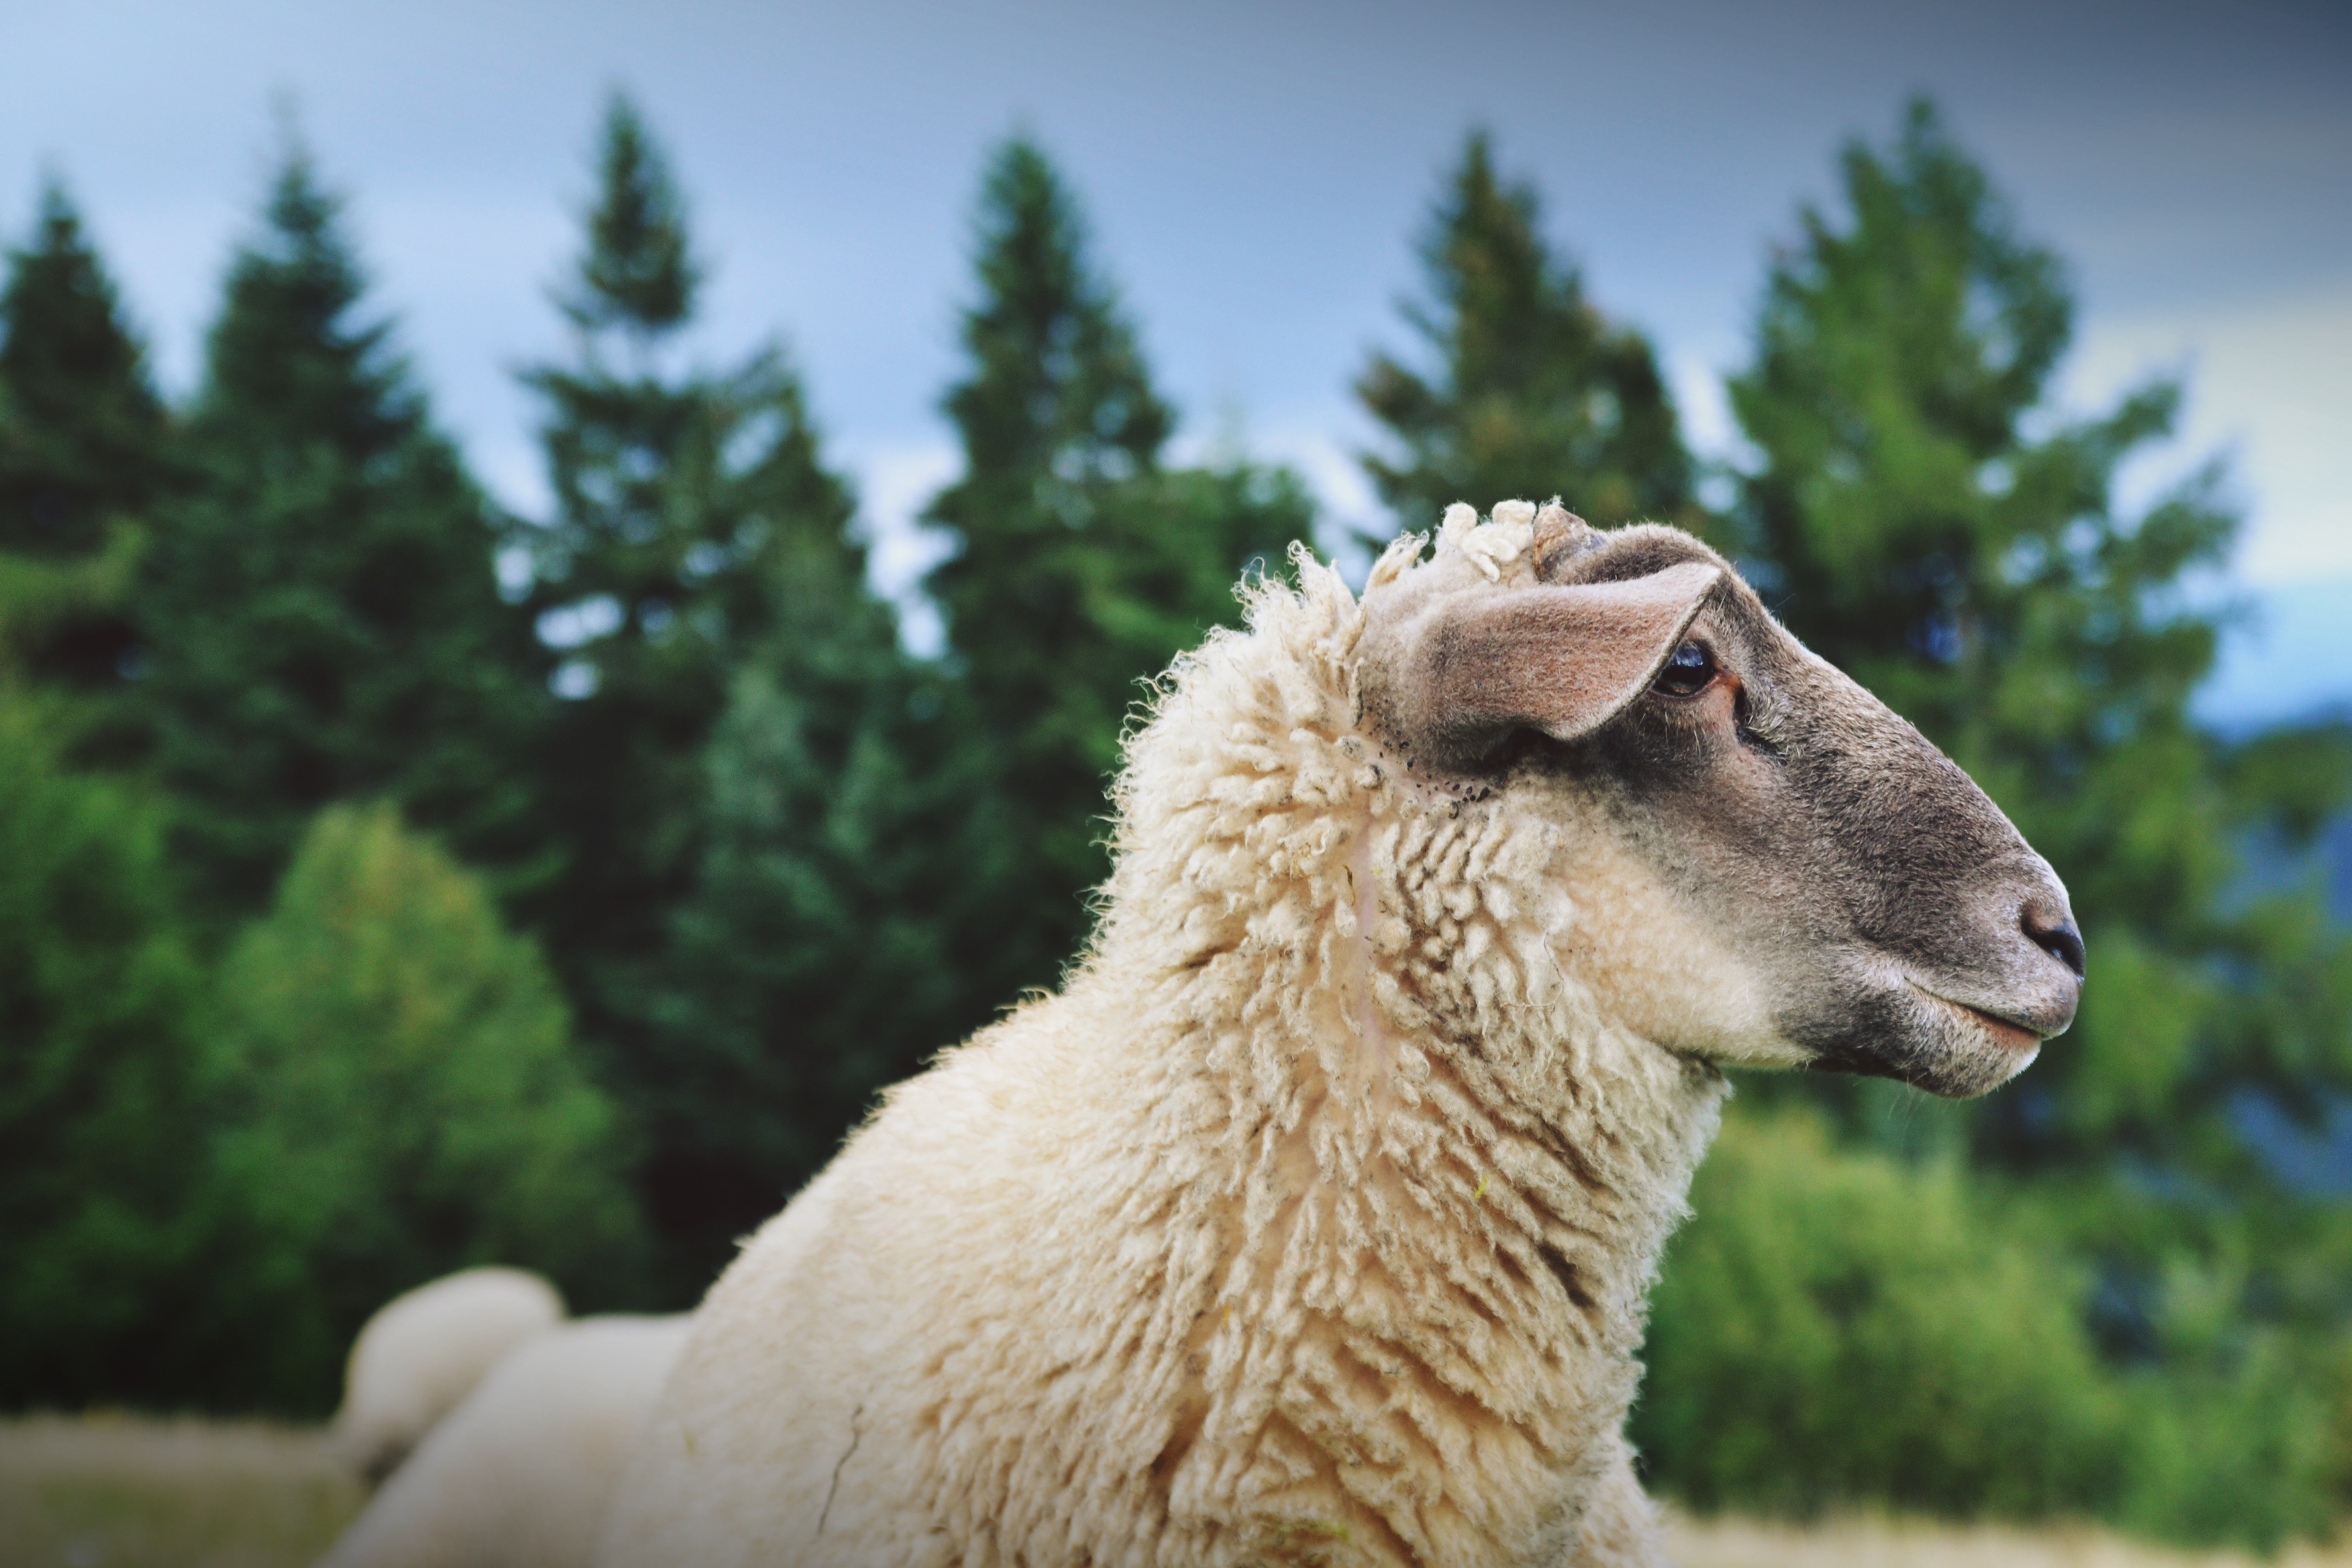
nature, farm, countryside, animal, cute, wildlife, fur, rural, pasture, livestock, sheep, mammal, wool, fauna, trees, outdoors, vertebrate, sheeps, camel like mammal